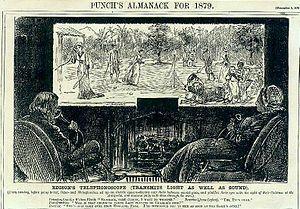
Le téléphonoscope est une invention littéraire d'Albert Robida, décrite dans son roman Le Vingtième Siècle. La Vie électrique publié en 1883. C'est aussi le titre de la revue des amis d'Albert Robida.